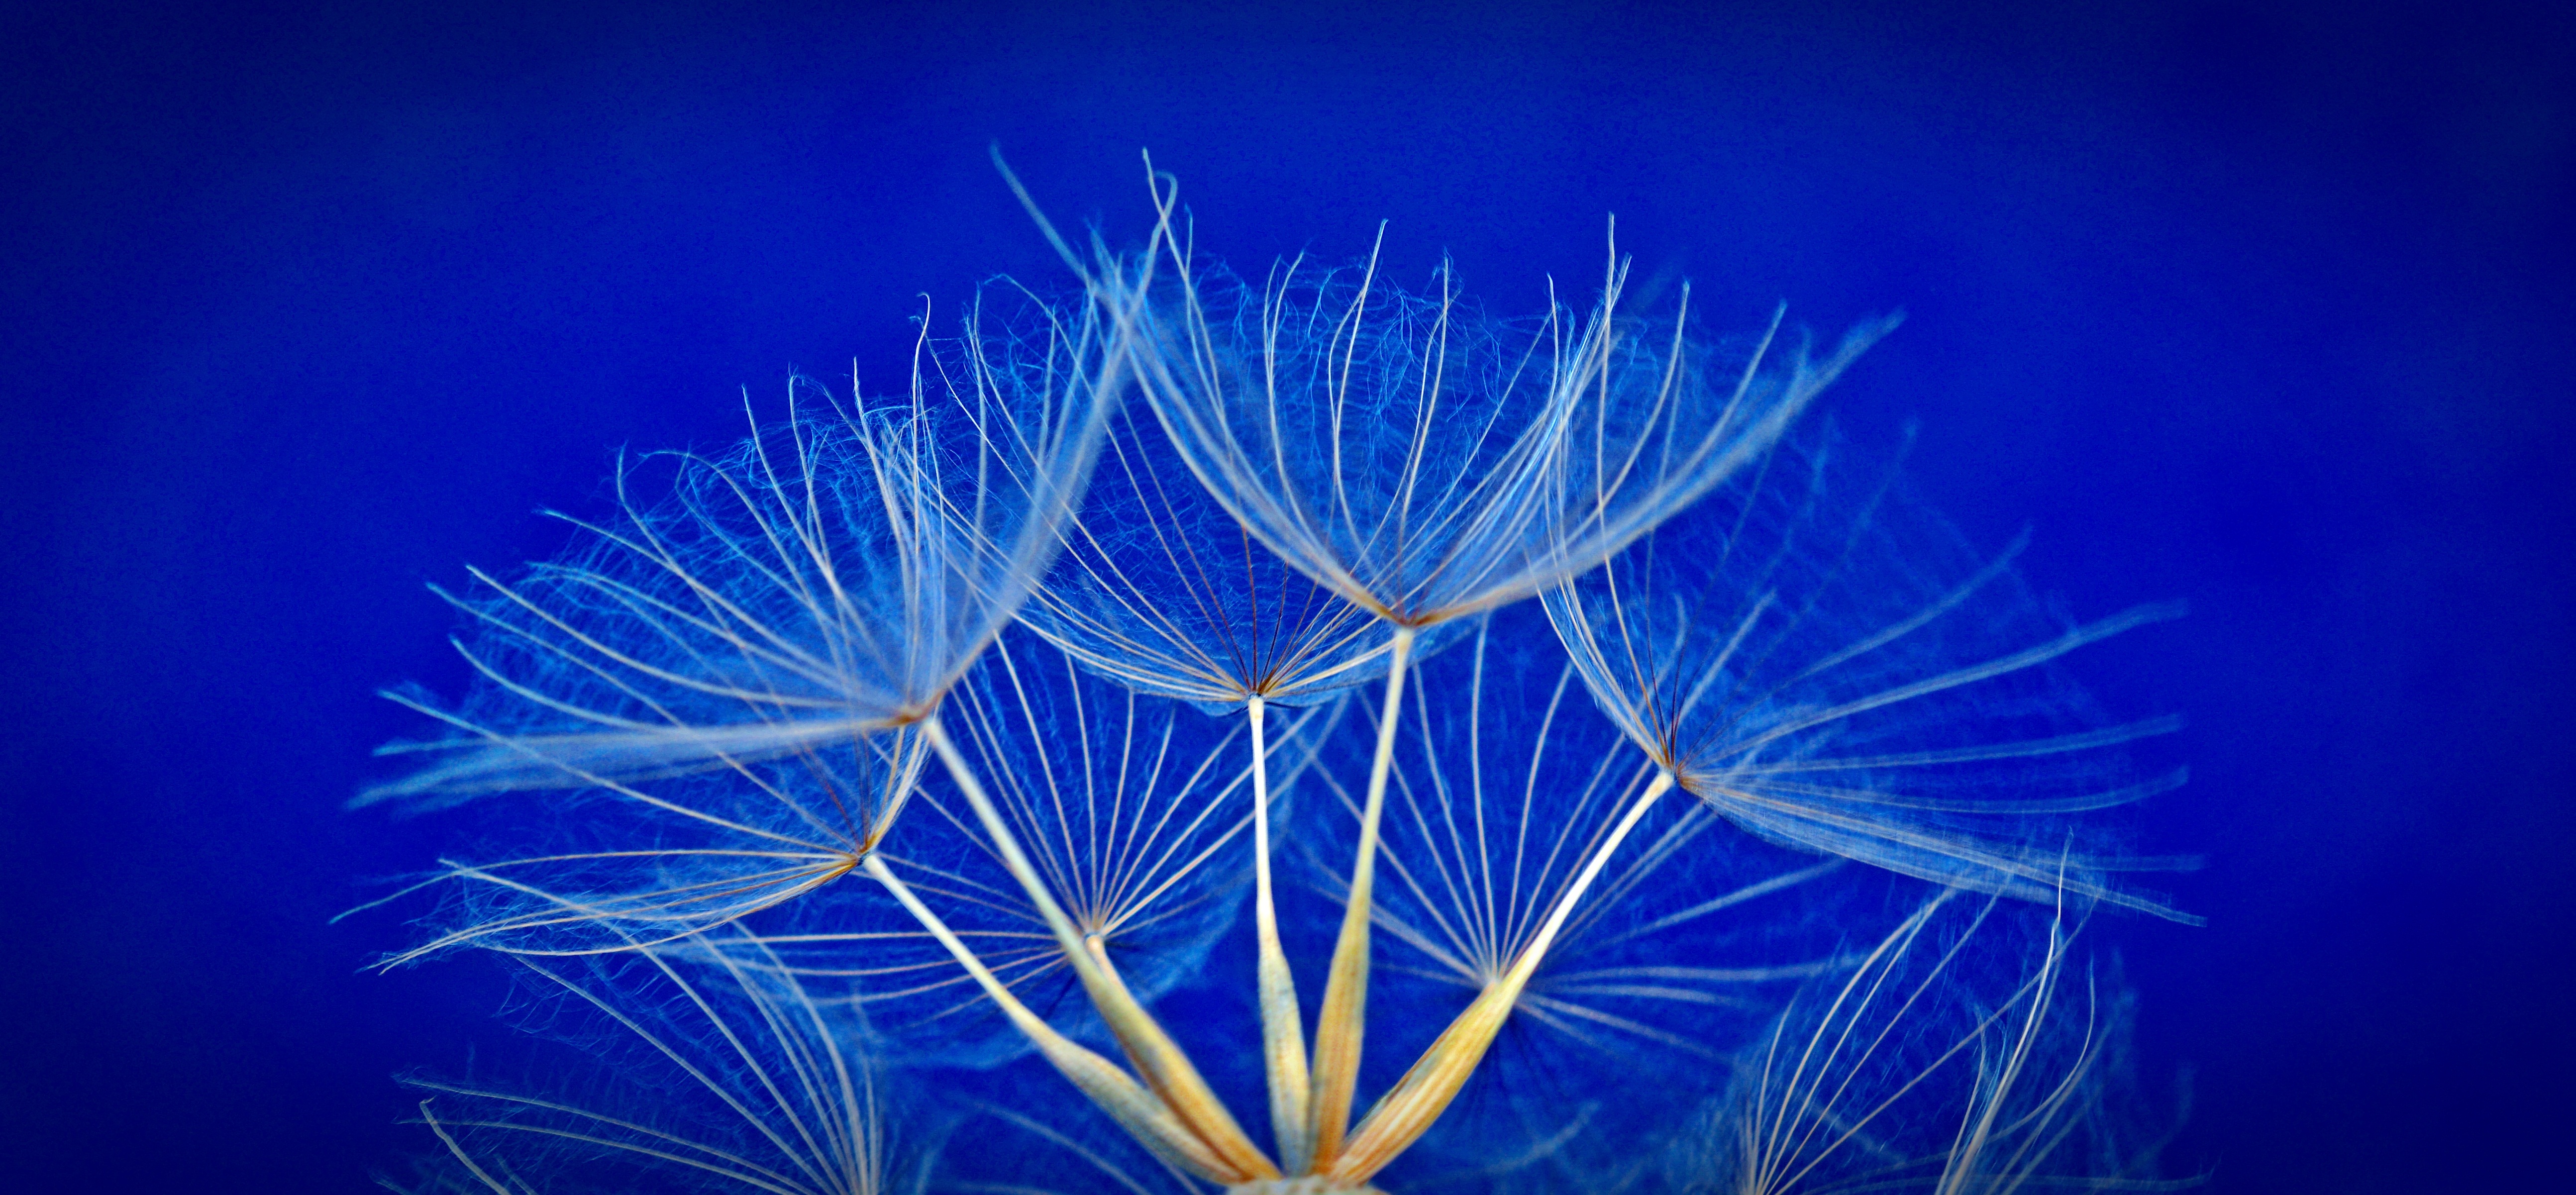
plant, sky, dandelion, flower, blue, close up, seeds, macro photography, organism, flying seeds, atmosphere of earth, plant stem, computer wallpaper, marine biology